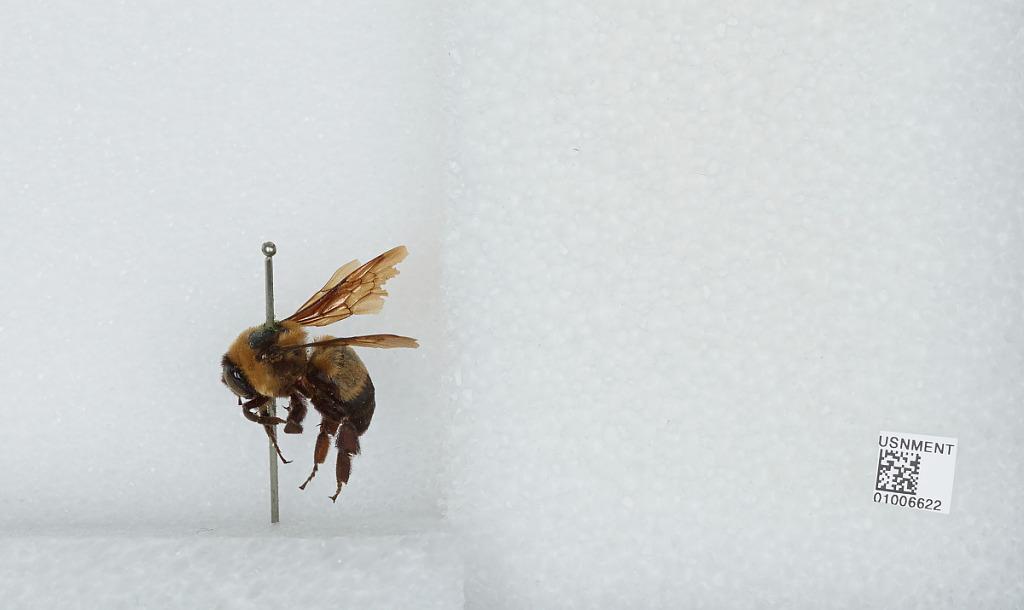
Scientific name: Bombus (Fraternobombus) fraternus (Smith)